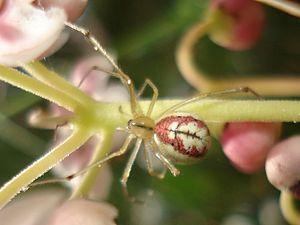
Enoplognatha ovata est une espèce d'araignées aranéomorphes de la famille des Theridiidae.